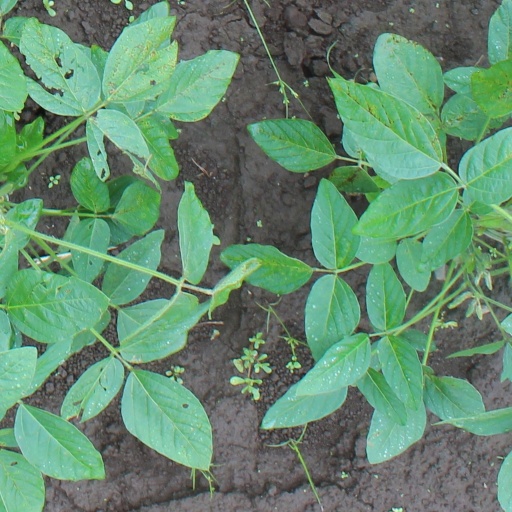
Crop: soybean